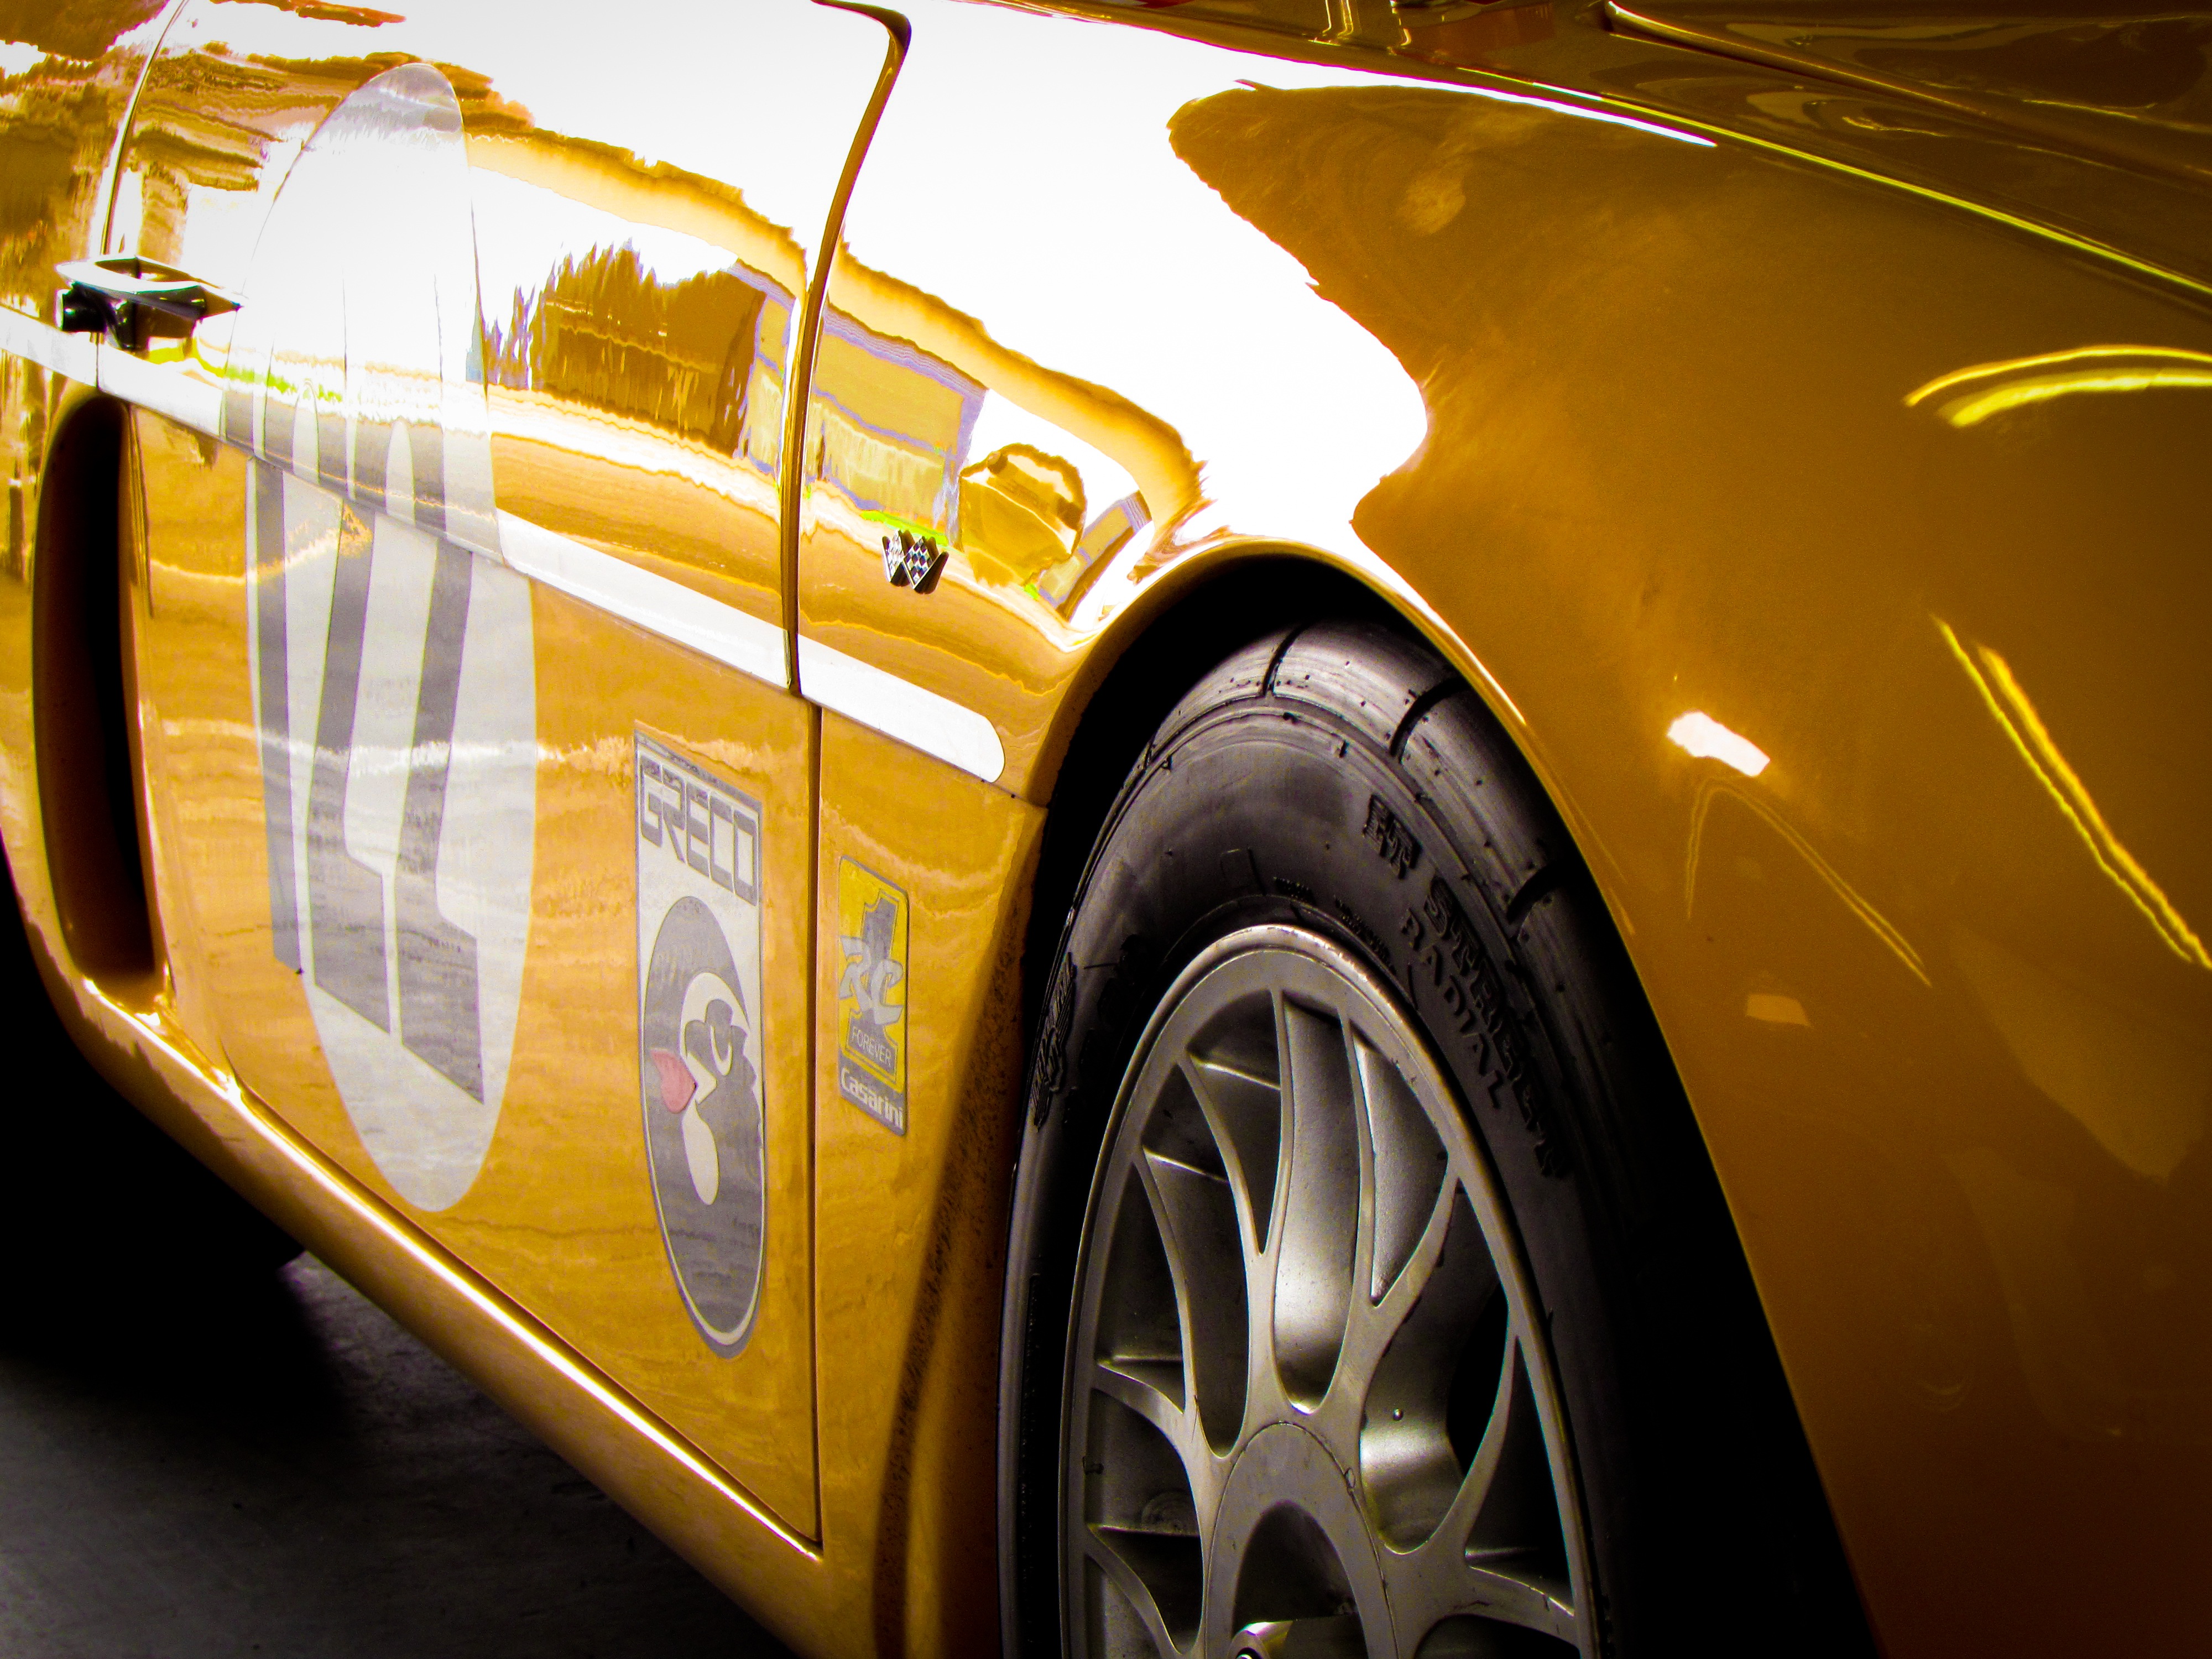
sport, car, vintage, wheel, vehicle, yellow, sports car, supercar, classic, willys, exhibition, motoring, auto show, land vehicle, automobile make, automotive design, luxury vehicle, performance car, interlagos, lamborghini gallardo